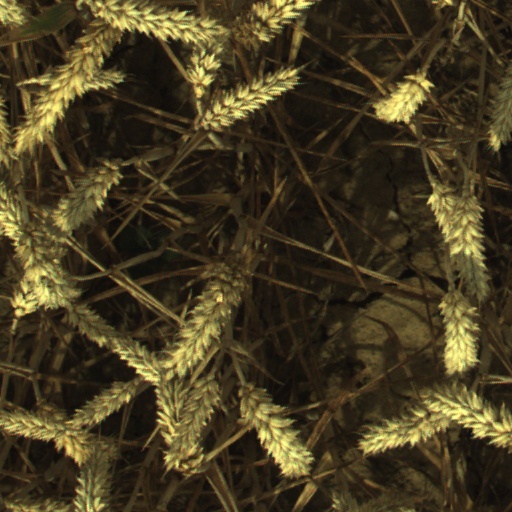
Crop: wheat